Alabama Crimson Tide football under Nick Saban

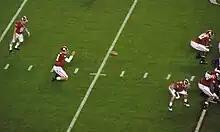
Jeremy Shelley made two field goals in Alabama's 30–10 win over Mississippi State.

As the defending national champions, Alabama entered the 2010 season as the favorite to repeat and win their second national championship in as many years. After again signing a highly rated recruiting class, the Crimson Tide opened the season in the No. 1 position in the polls. Alabama then won their first five games over San Jose State, Penn State, Duke, Arkansas, and Florida and retained their unanimous No. 1 ranking. However, in their sixth game, the Crimson Tide lost their first regular season game since the 2007 season when they were upset at South Carolina 35–21.